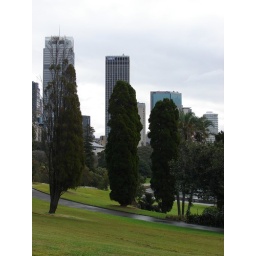
Symmetry between the towers of downtown Sydney and trees in the Botanical Gardens